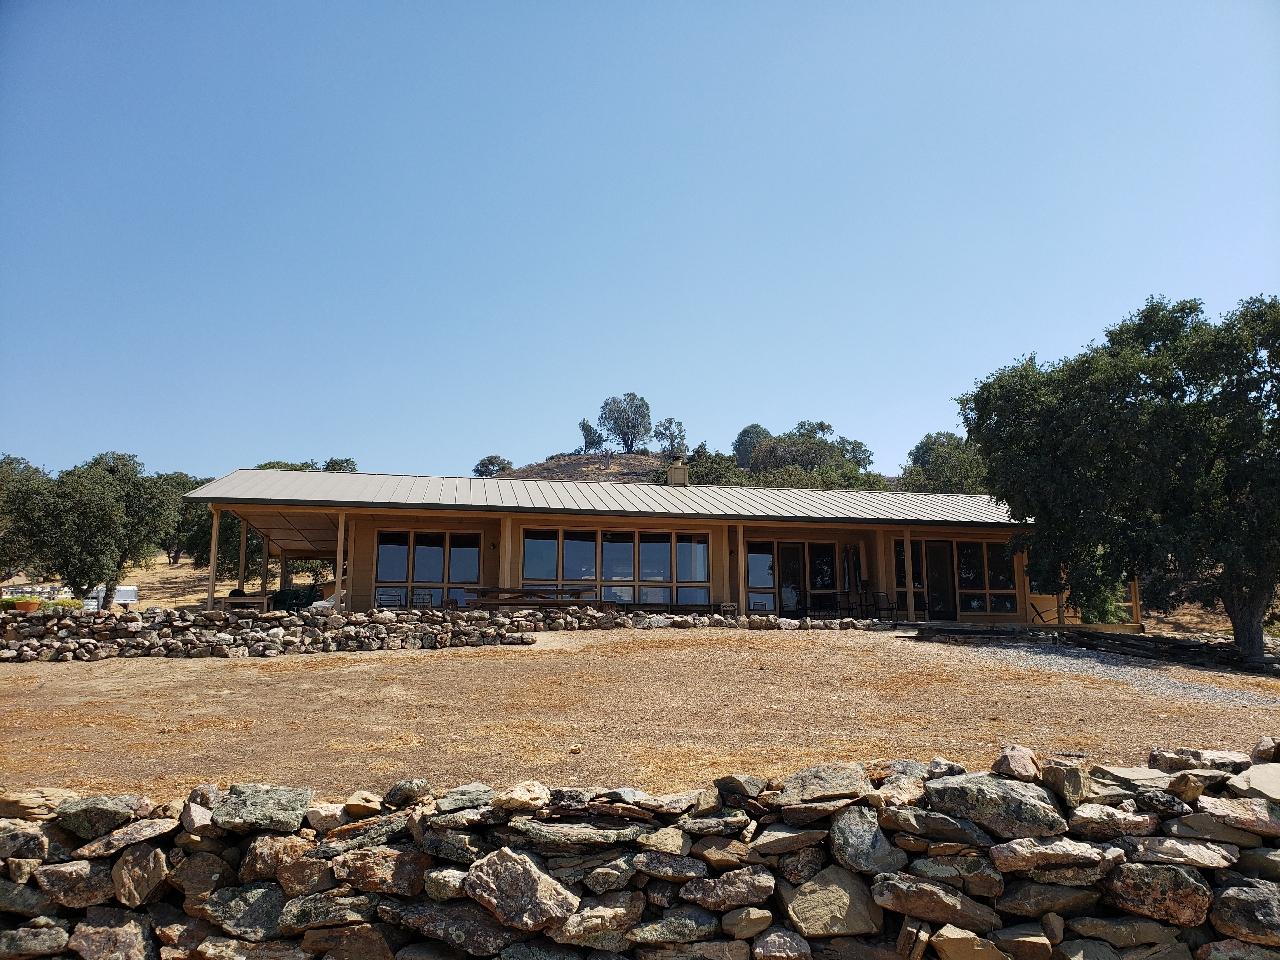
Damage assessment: no_damage